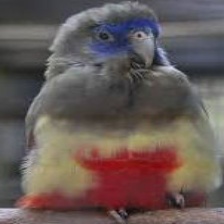
Species: EASTERN BLUEBONNET
Scientific name: NORTHIELLA HAEMATOGASTER